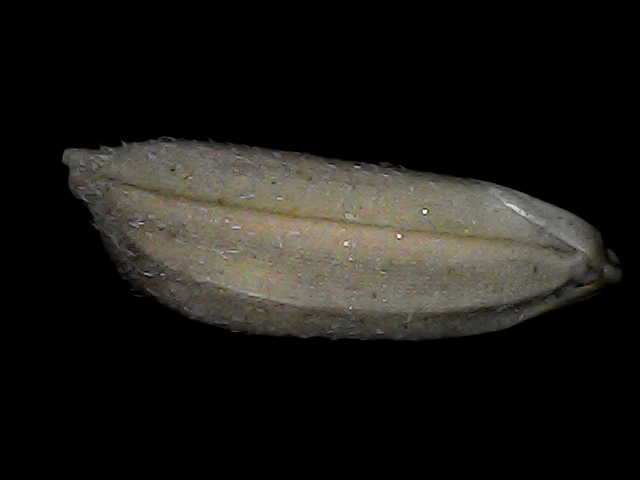
Rice variety: Bd79